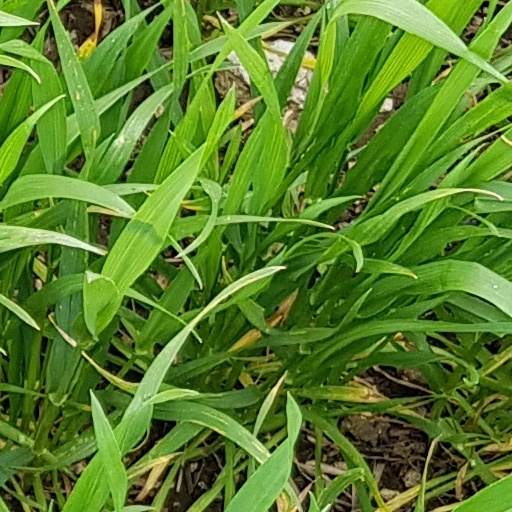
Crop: wheat